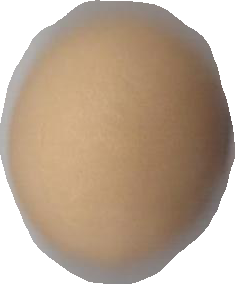
Variety: Dega